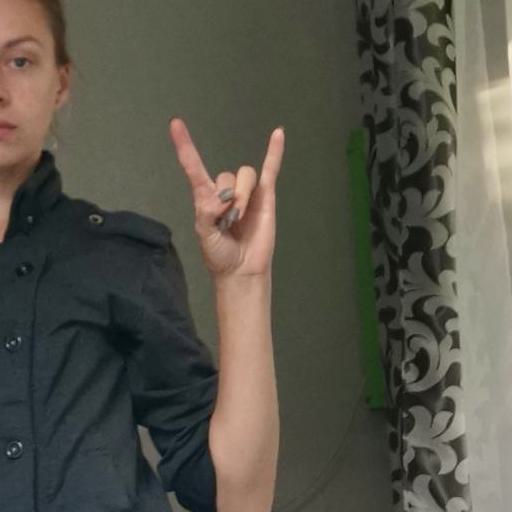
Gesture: rock